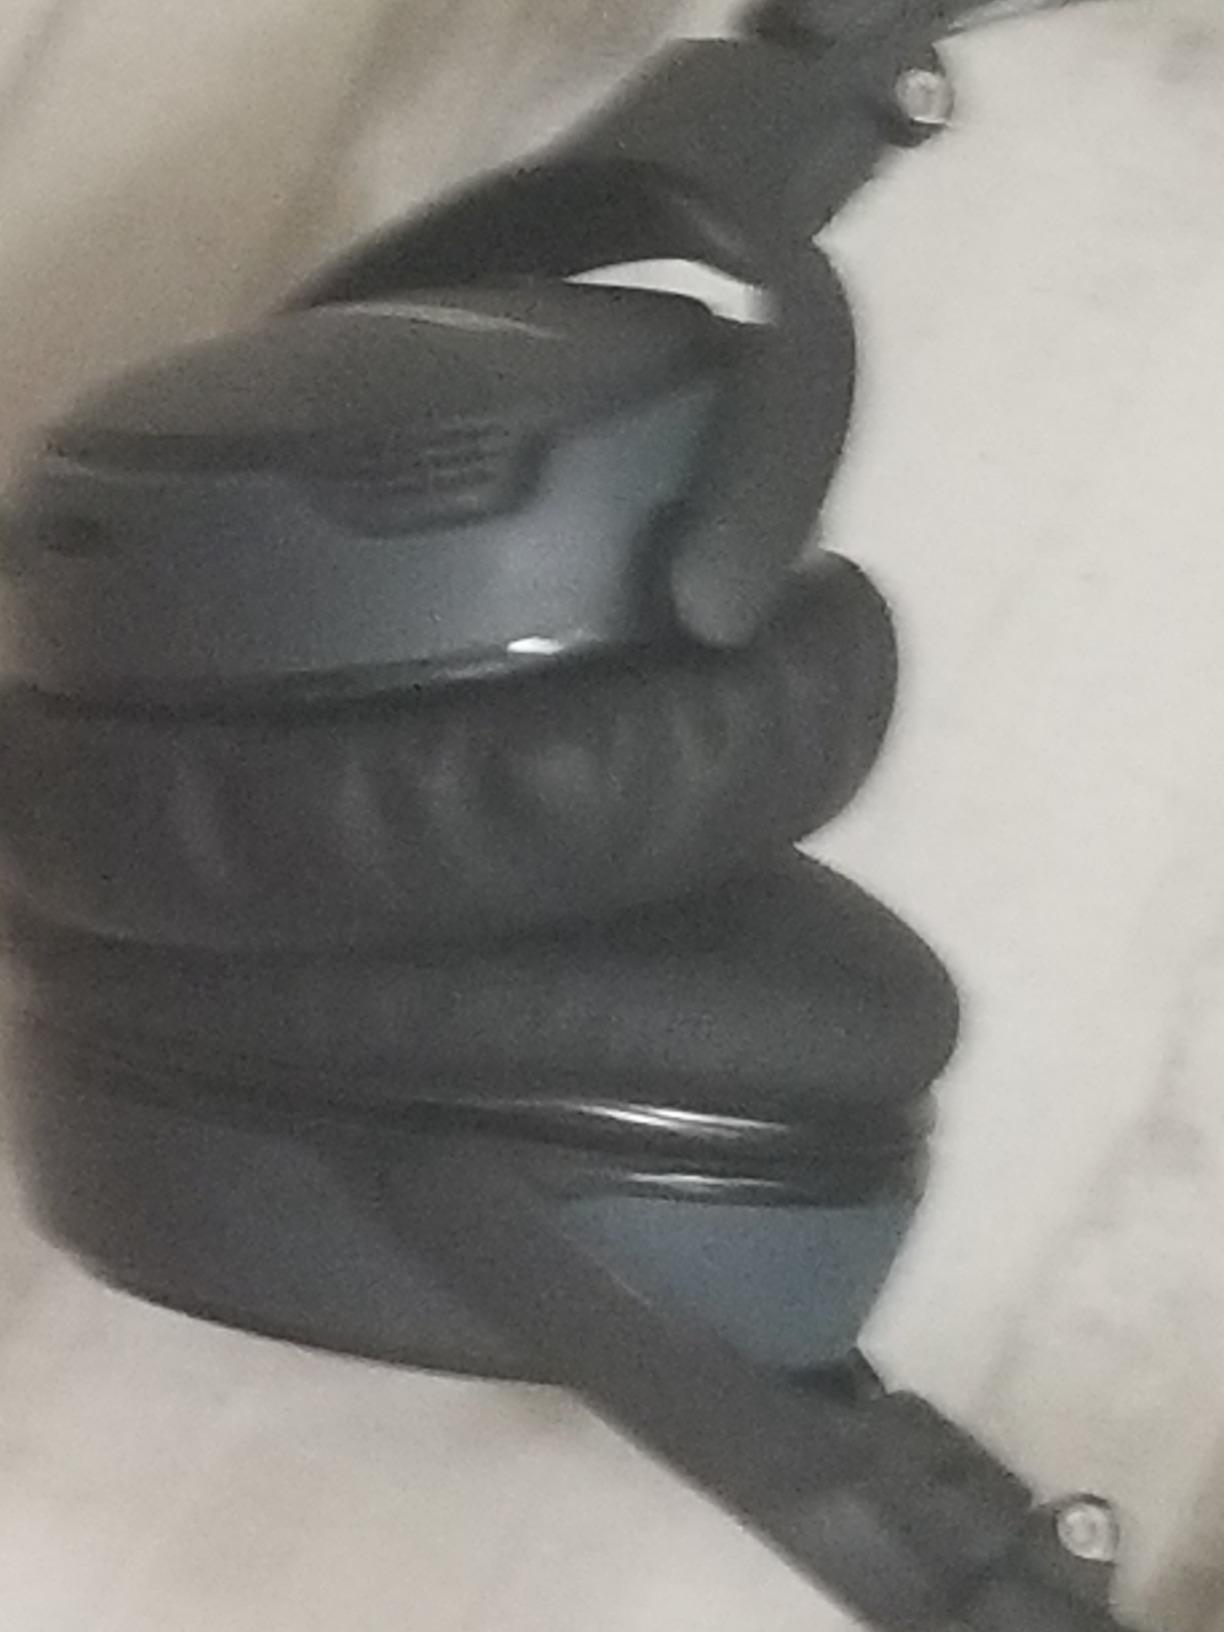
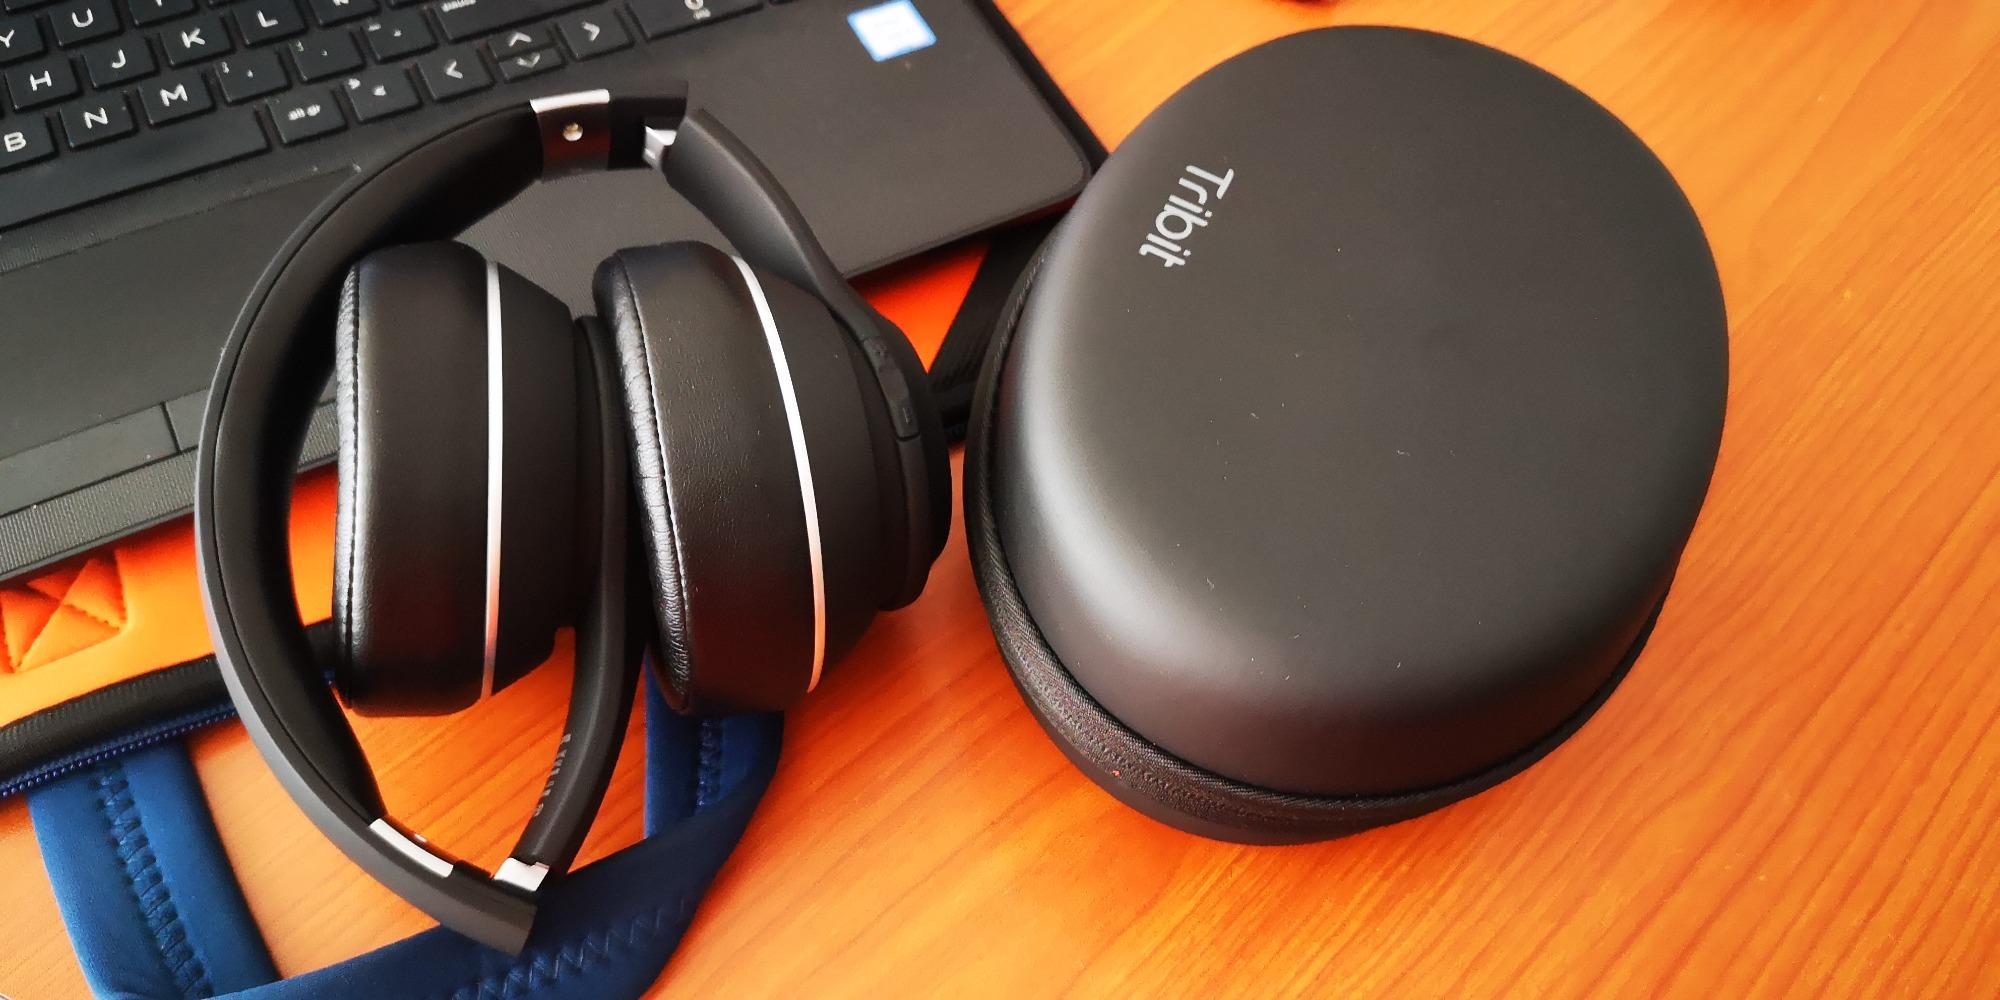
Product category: headphones
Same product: no